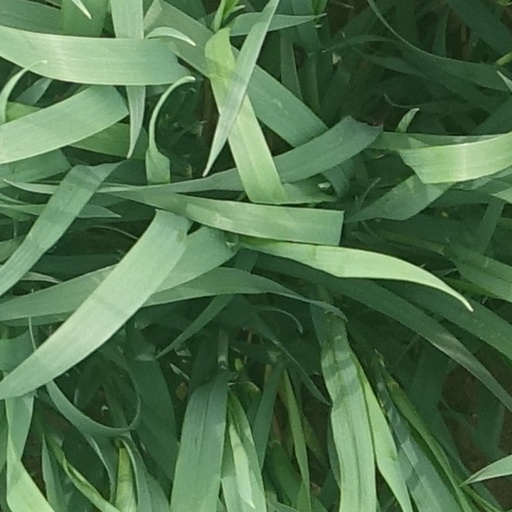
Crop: wheat